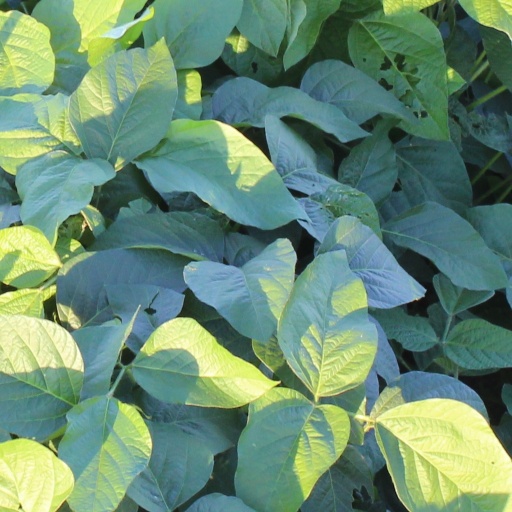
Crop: soybean